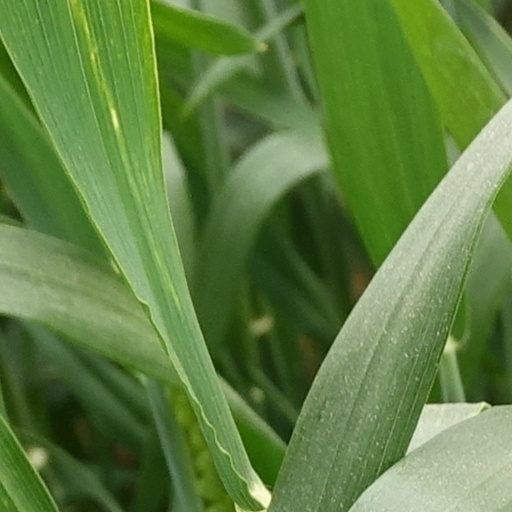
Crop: wheat